Harpers West One

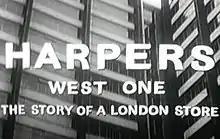
"Harpers West One" titles

Harpers West One was an ATV television drama series about a fictional department store, Harpers, in the West 1 district of London.